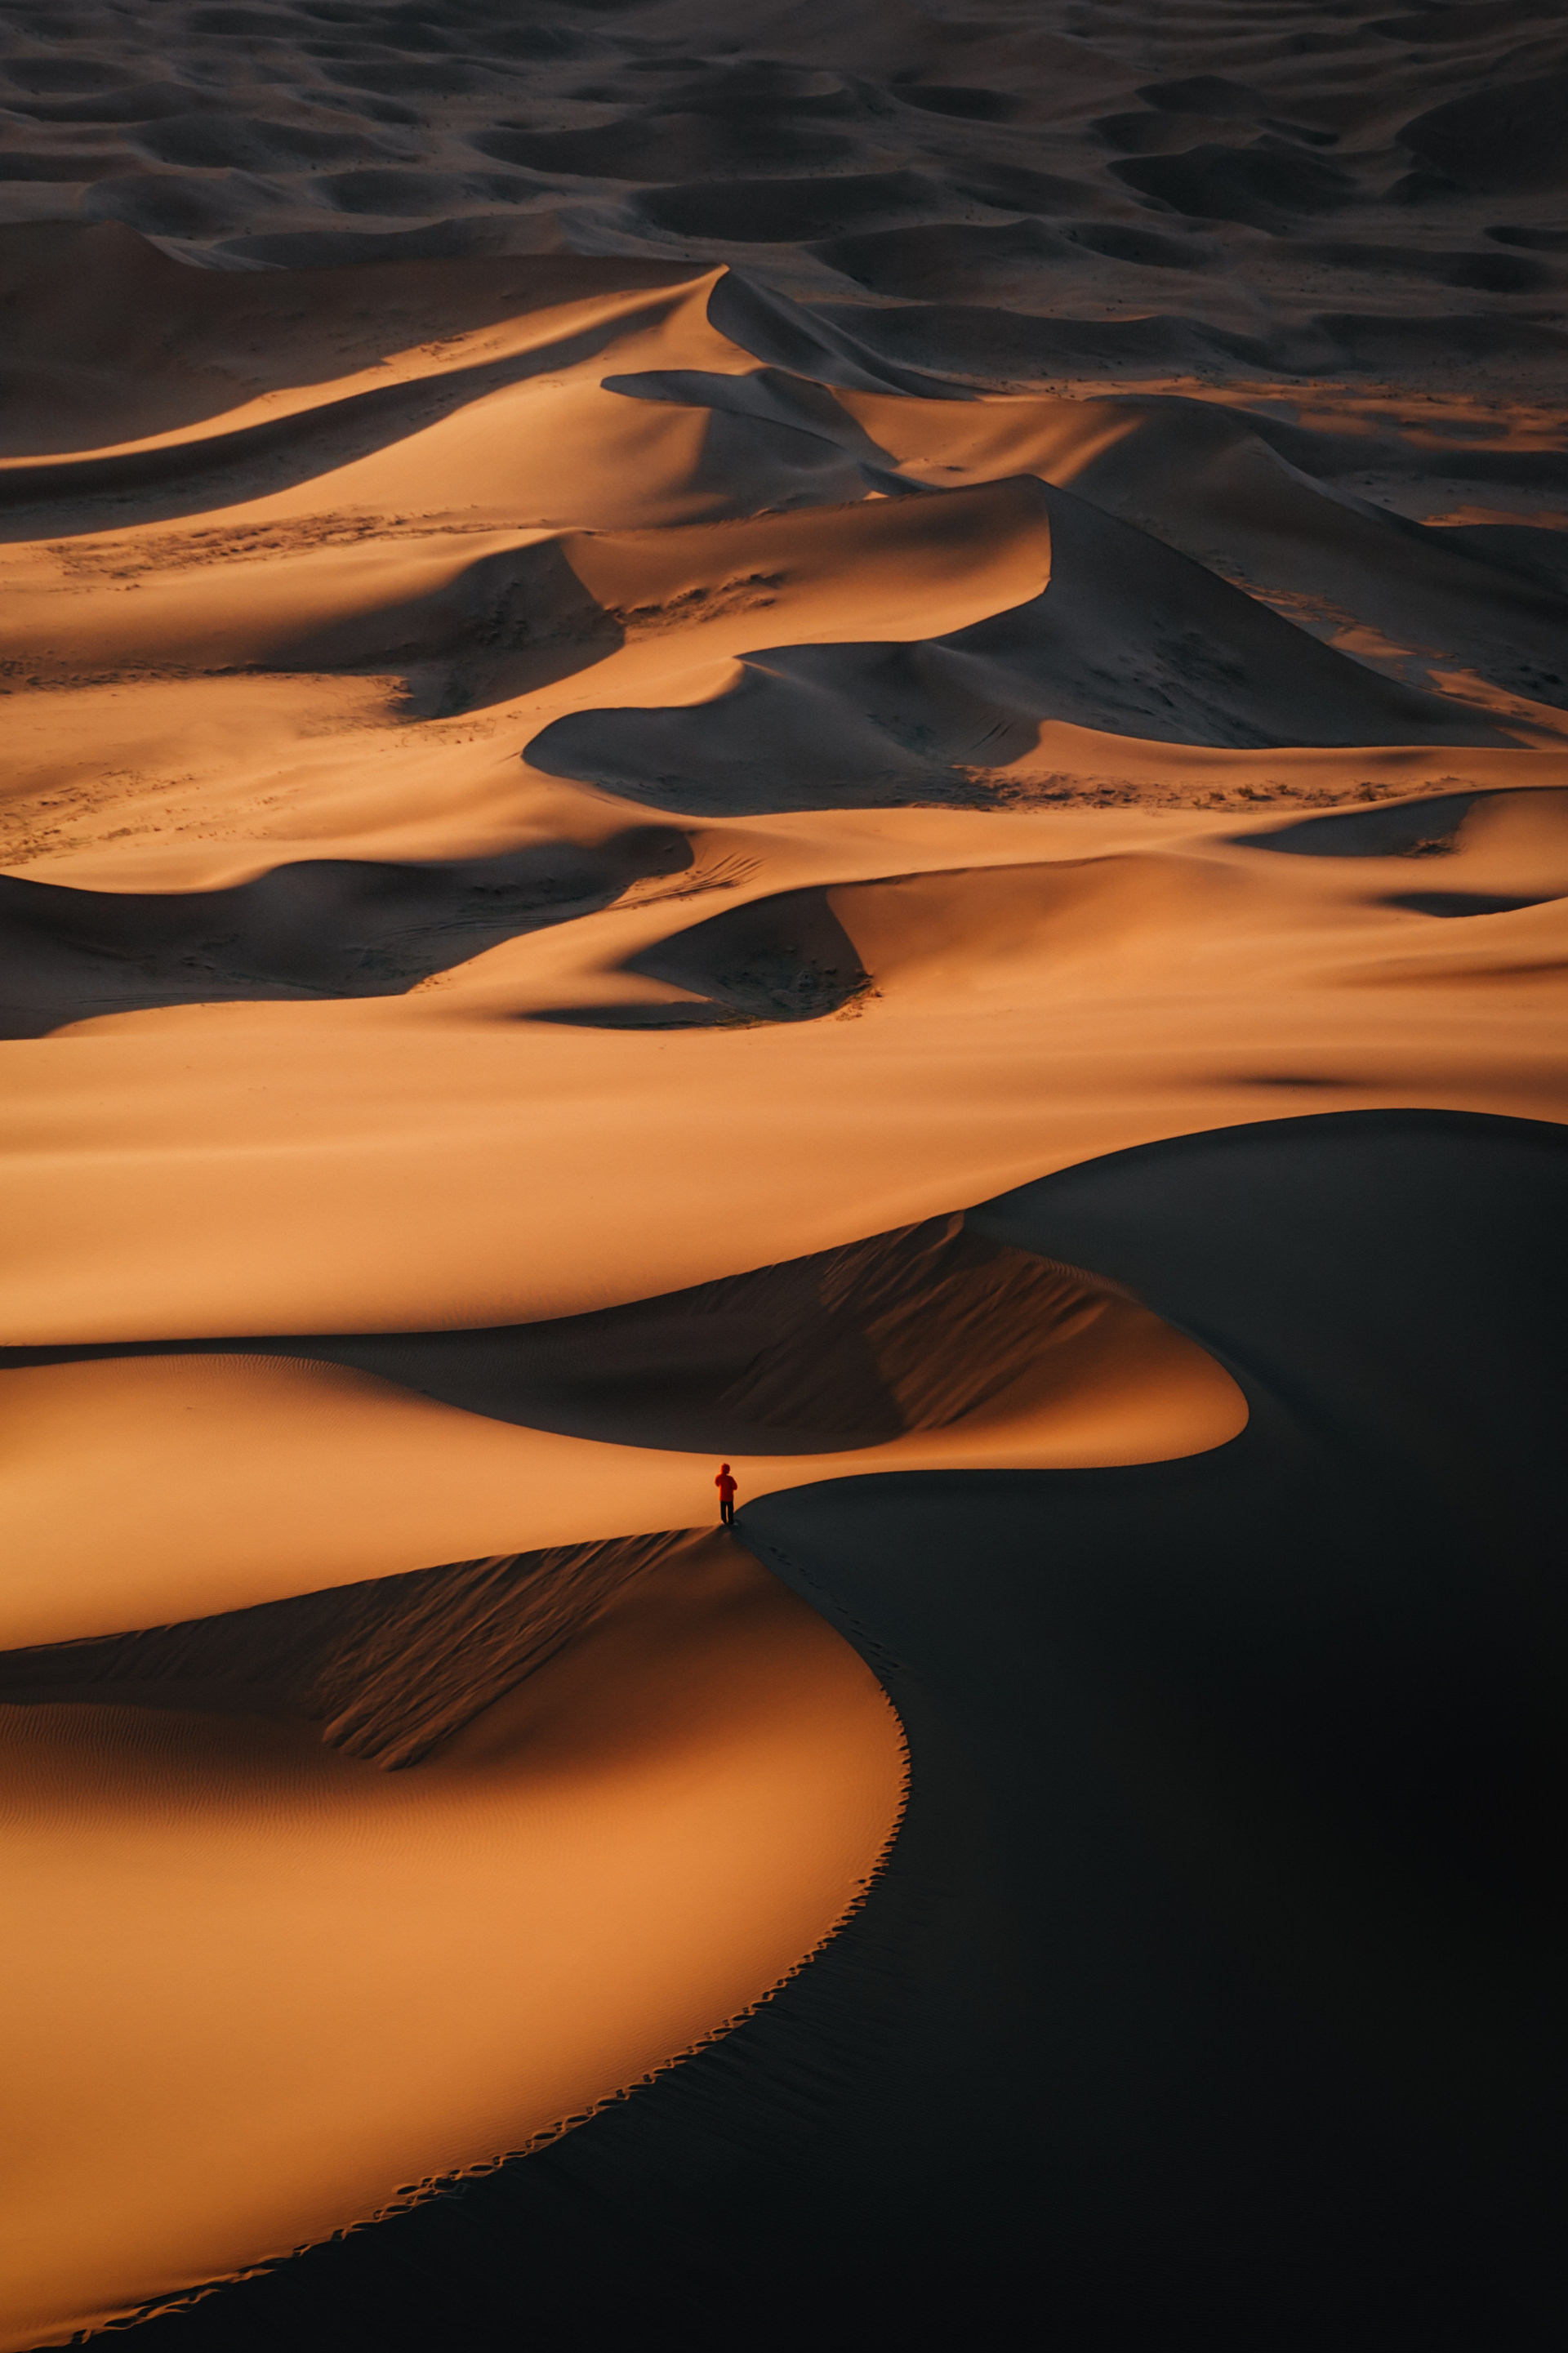
natural, liquid, landscape, fluid, amber, orange, tan, reflection, space, sand, peach, calm, dusk, shoal, dune, singing sand, aeolian landform